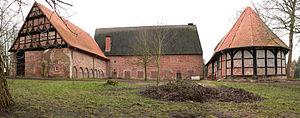
Stolzenau est une commune de l'arrondissement de Nienburg/Weser en Basse-Saxe. Ce chef-lieu d’agglomération est traversé par la Weser.
L’abbaye de Schinna est une ancienne abbaye bénédictine à Schinna, village de la commune de Stolzenau, dans le Land de Basse-Saxe et le diocèse de Hildesheim.